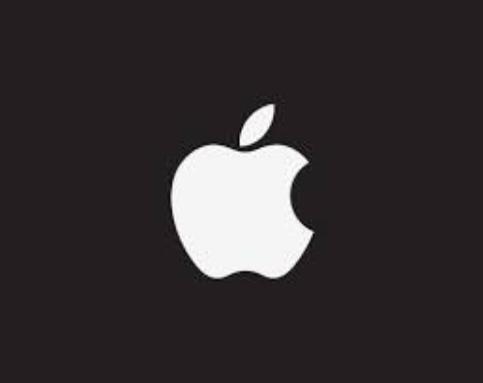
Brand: Apple
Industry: Electronic